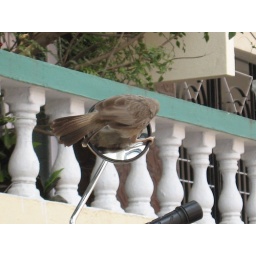
bird looking in a mirror